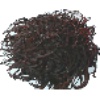
Label: rambutan